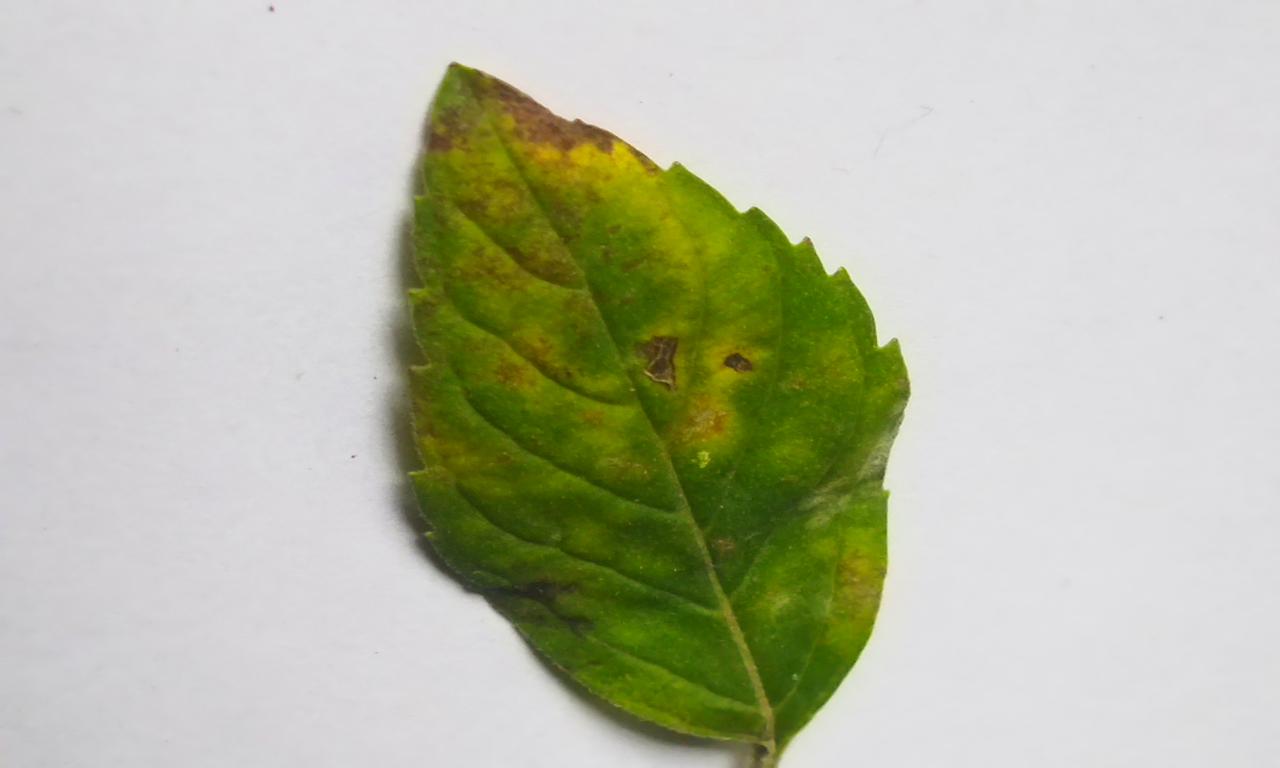
Label: Spoiled